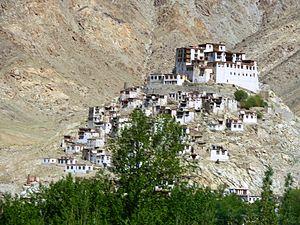
Cet article contient une liste de monastères de l'Himalaya.
Le monastère Takthok est un monastère bouddhiste situé dans le village de Sakti qui se trouve à 46 km à l'Est de Leh, la capitale du Ladakh, du district du même nom, dans l'État du Jammu-et-Cachemire en Inde.